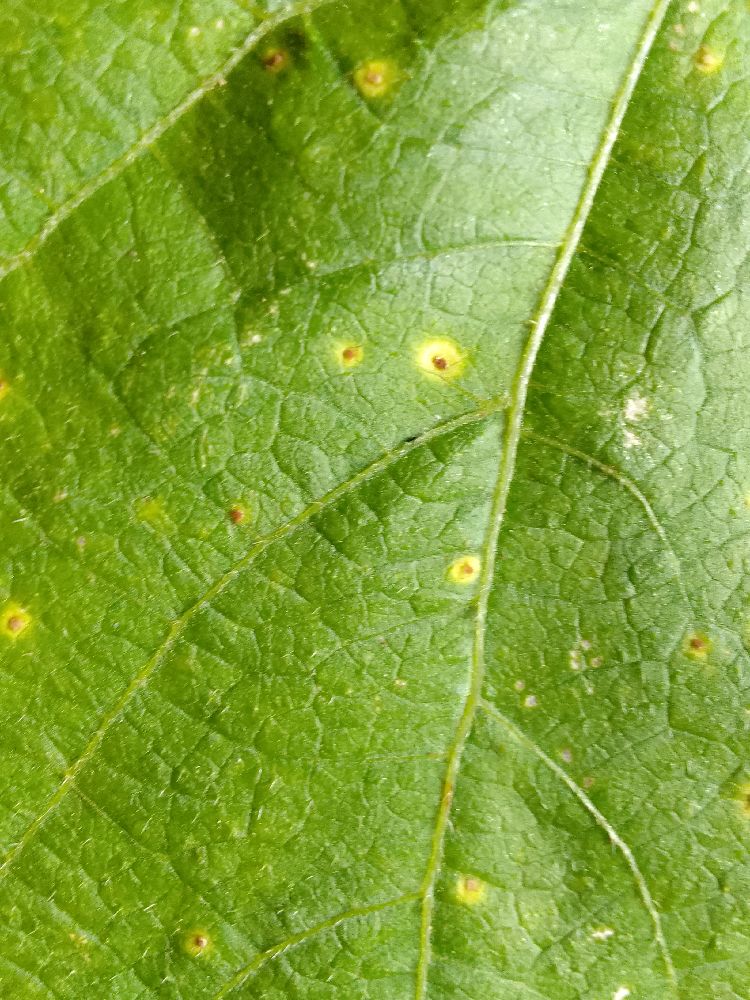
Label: rust